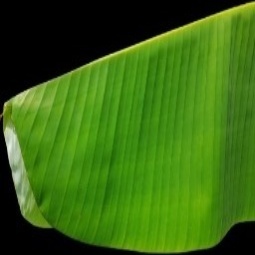
Label: Healthy